Aphanosauria

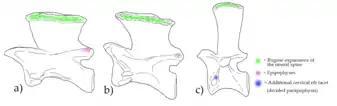
Cervical vertebrae from "Teleocrater", showing features characteristic of aphanosaurs.

As in other reptiles, aphanosaurian vertebrae also have small structures which articulate with either other vertebrae or the ribs which connect to each vertebra. The structures which connect to vertebrae in front of them are called prezygapophyses, while those that connect to vertebrae behind them are called postzygapophyses. The structures which connect to the ribs also have different names. In most archosaurs, the heads of the ribs are two-pronged. As a result, there are two areas on the side of each vertebra for connecting to a rib: the diapophysis in the upper part of the centrum and the parapophysis in a lower position. However, some cervical ribs are very unusual in aphanosaurs due to possessing a three-pronged head, although this feature only occurs in ribs at the base of the neck. In conjunction with this feature, the vertebrae in that area have a facet for the third prong just above the parapophysis, which has sometimes been classified as a 'divided parapophysis'. The only other archosaurs with this feature were the poposauroids, which explains how "Yarasuchus" had been mistaken for a poposauroid in the past.